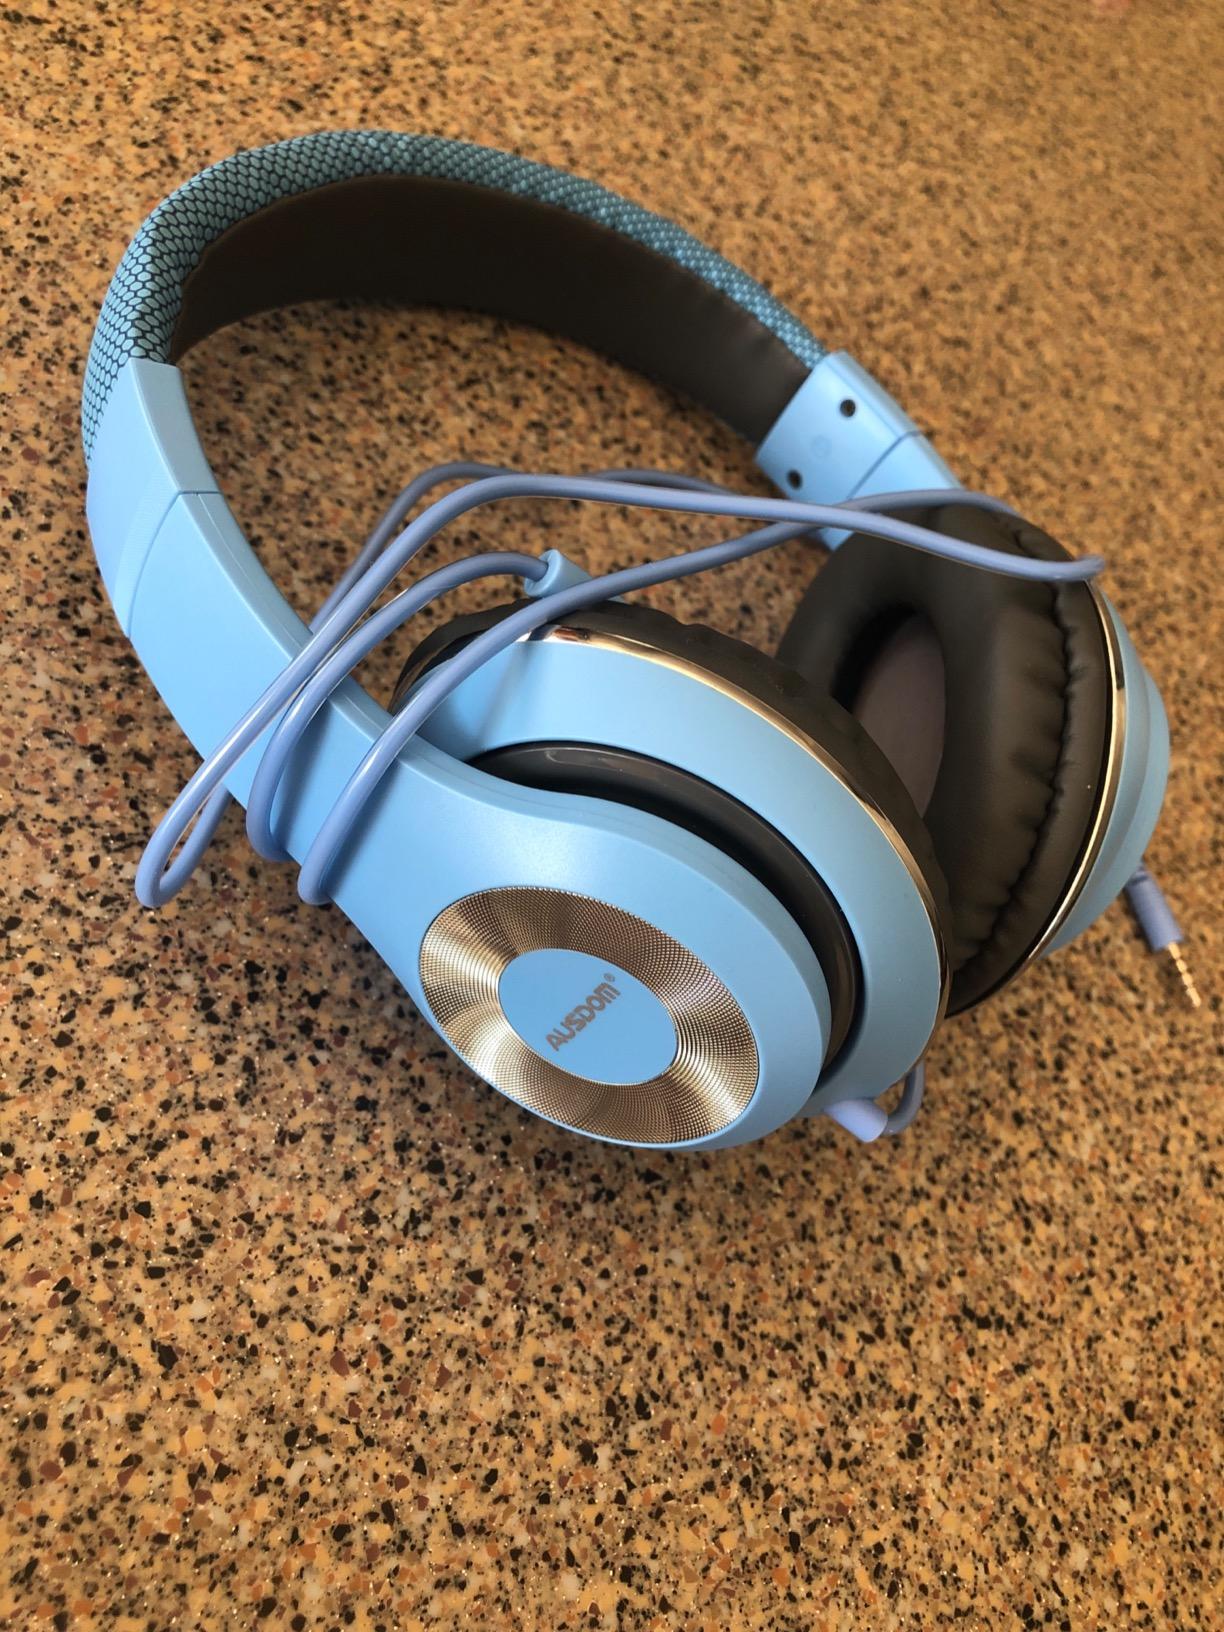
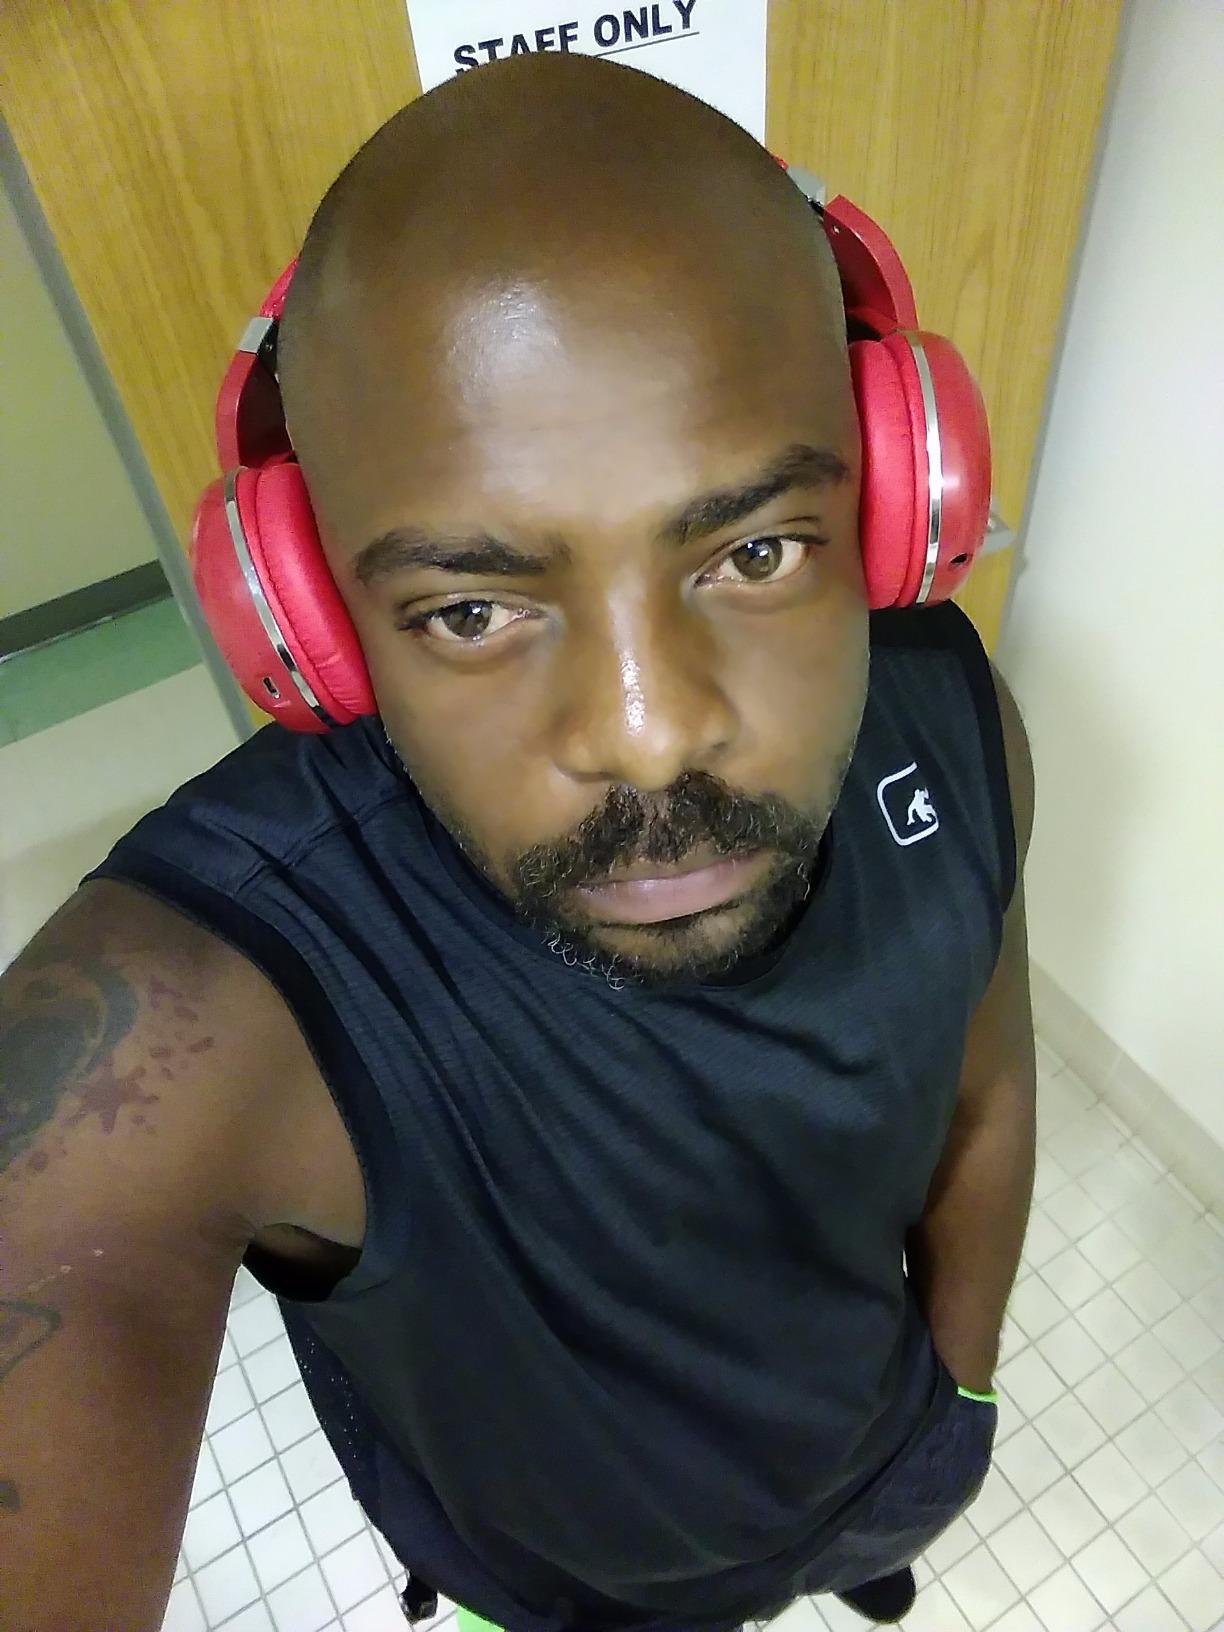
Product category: headphones
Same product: no